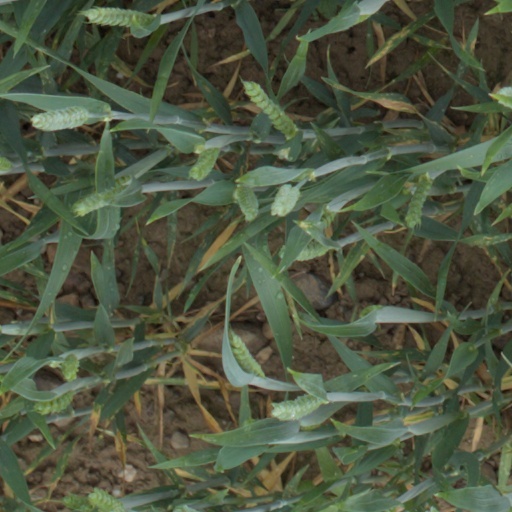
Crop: wheat